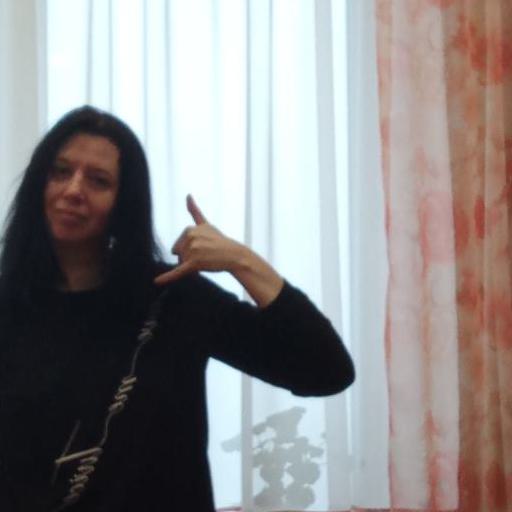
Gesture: call